Younis Bahri

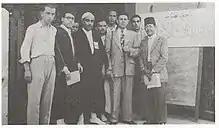
Younis Bahri, a participant in the Islamic Culture Conference in 1949, whose sessions were held at the Lycée Carnot (Lycée pilote Bourguiba) in Tunis

At the end of 1923, al-Juburi traveled around the world: he headed east through Iran, then to Afghanistan and India, reaching the Far East and Indonesia. He then passed through China and Japan, crossed the Pacific for the United States and Canada, then crossed the Atlantic and reached Europe. He went from Great Britain to Belgium, the Netherlands, France and Germany, then reached Egypt where he formed strong bonds with authors and intellectuals, and wrote in newspapers. He went back to Iraq in 1925 with the nickname "the Iraqi Traveler", and then left again for Kuwait, then Saudi Arabia. He crossed most of Saudi Arabia's desert alone and on foot, until he reached Yemen, where he met the Imam Yahi Bin Hamid El Din, the Chief of Yemen. He then crossed the Red Sea towards Africa, crossing Eritrea, Ethiopia and Sudan. He crossed the Sahara, visited Algeria again and met the Algerian intellectual Malek Bennabi in Constantine. Al-Juburi mentioned in his journals that he was deeply touched by Bennabi. 48 days later, he reached the Atlas mountains, and found himself in Morocco, so he visited the cities of Fes, Meknes, Marakech, Rabat and Tanja. He then crossed to Europe, reached Spain, then visited France, Germany and Belgium, sailing to Great Britain afterwards. He entered a competition to cross the Manche; he raised the Iraqi flag and signed up for the competition just a few hours before it began, without any preparation or training. He crossed the sea and won first place, the only Iraqi to do so. He was thus named "Yunis the Sailor" (Yunis Bahri, in Arabic) and given a diplomatic German passport. He went back to Iraq, where the media wrote about his adventures, and how he came back speaking several languages and showing vast knowledge. Throughout his travels, he gained 15 nationalities and worked in multiple jobs, until he gained the nickname "the Iraqi Tourist" among Arab journalists. He met kings and chiefs, and was honored in multiple countries that he visited. He went back to Iraq in 1933 and wrote about his adventures.